NGC 4939

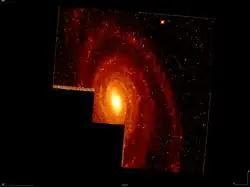
NGC 4939 imaged by the Hubble Space Telescope

NGC 4939 is a large spiral galaxy located in the constellation Virgo. It is located at a distance of about 120 million light years from Earth, which, given its apparent dimensions, means that NGC 4939 is about 190,000 light years across. It was discovered by William Herschel on March 25, 1786.